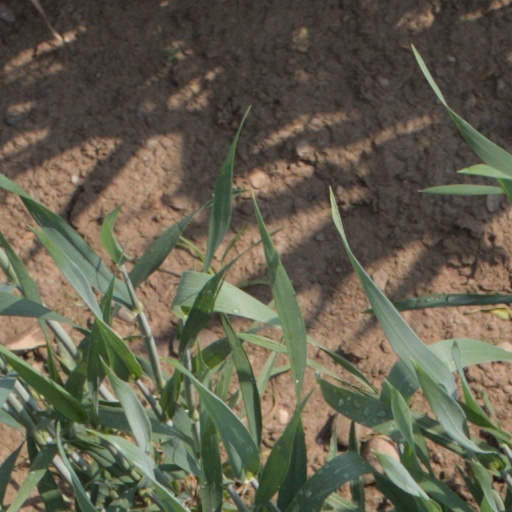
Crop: wheat